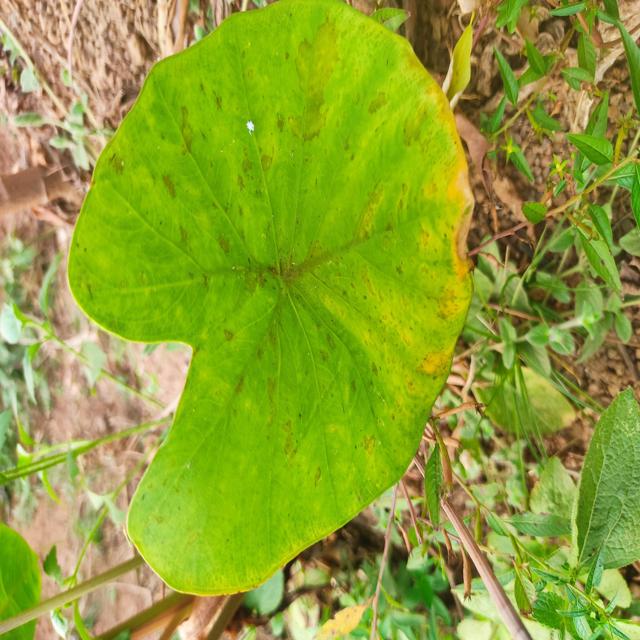
Label: Early_Blight